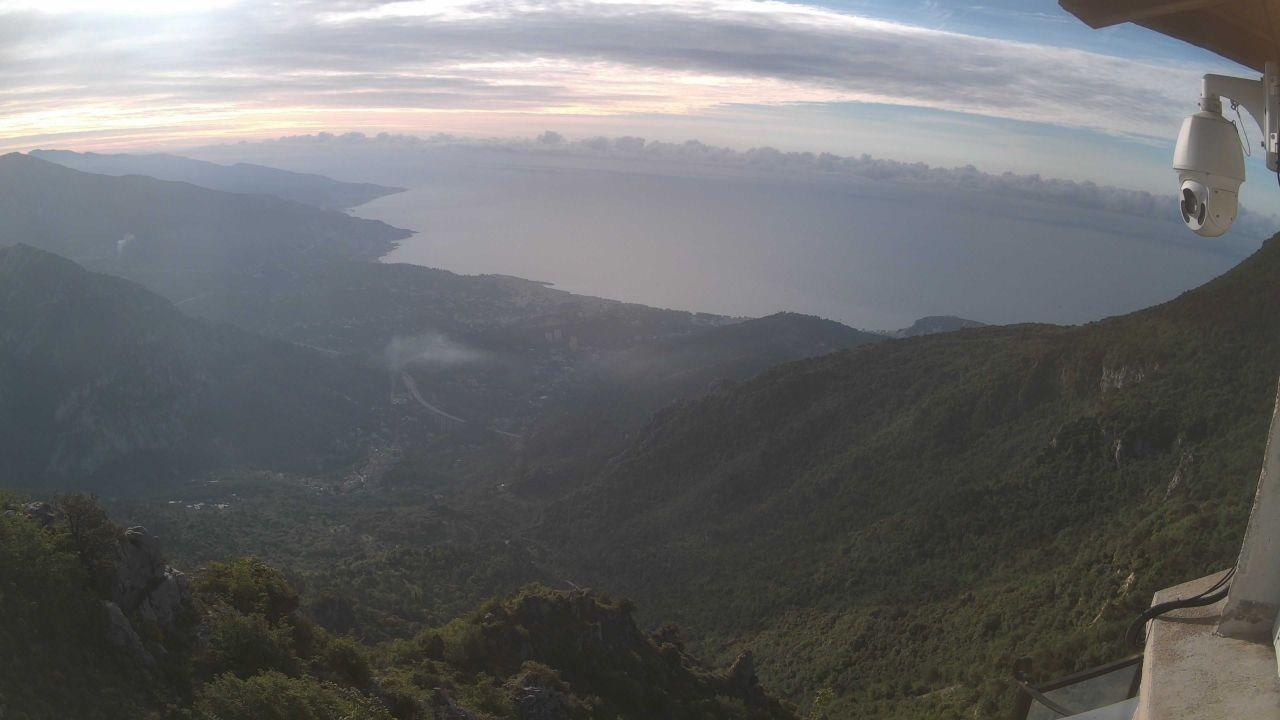
Fire: no
Smoke: yes